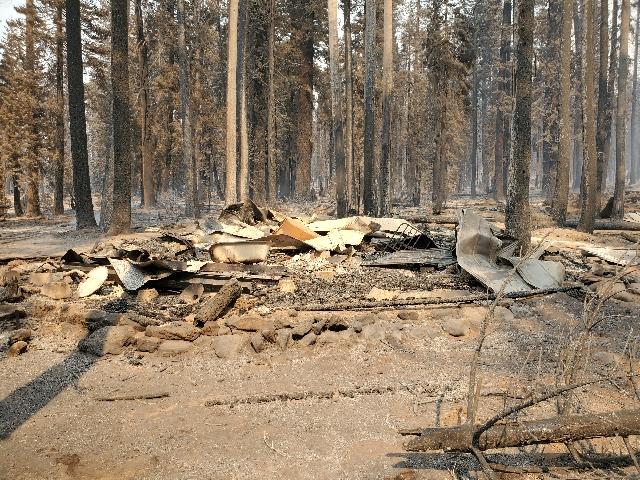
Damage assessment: destroyed